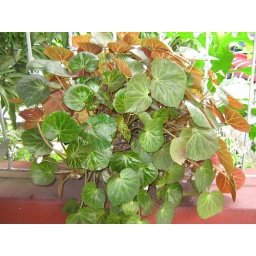
Ornamental plant in the house of my wife in San Miguel, Iriga City.